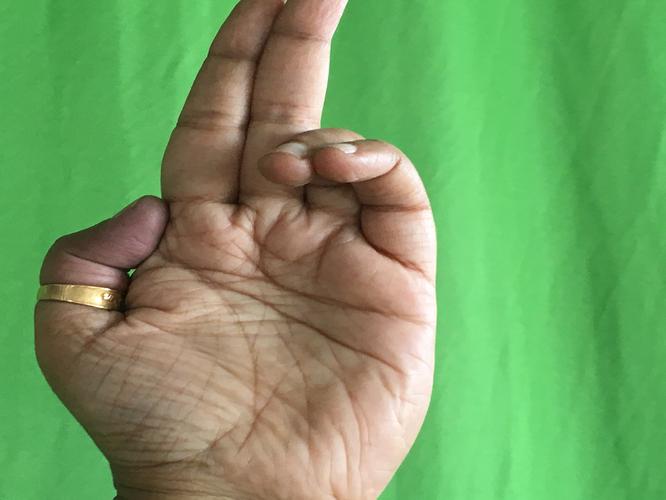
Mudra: Ardhapathaka
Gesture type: single_hand